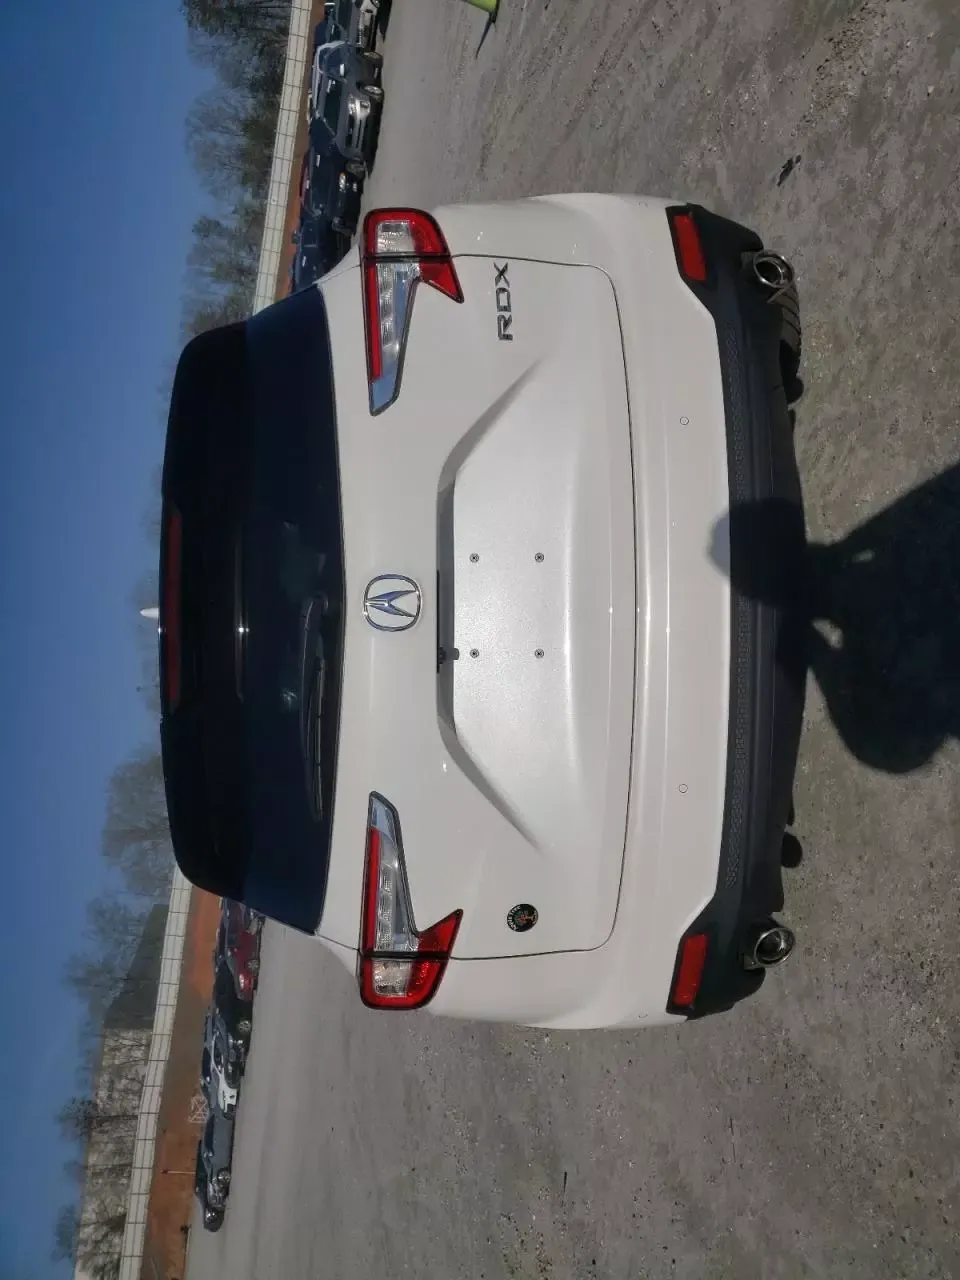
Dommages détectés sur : malle, plaque d'immatriculation arrière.
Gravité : majeur